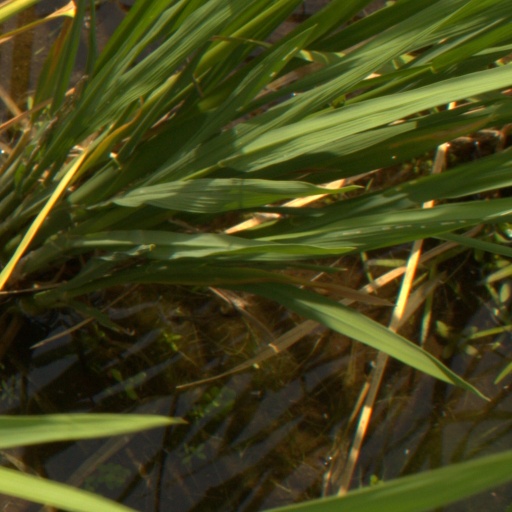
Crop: rice